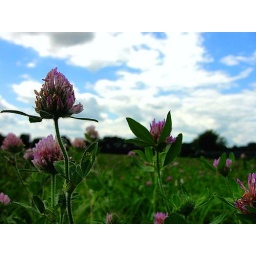
Laying in a flower field